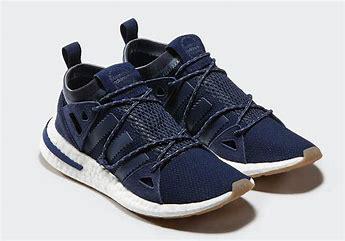
Brand: Adidas
Model: Arkyn